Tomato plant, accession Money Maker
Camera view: vertical (180 deg); turntable rotation: 60 degrees
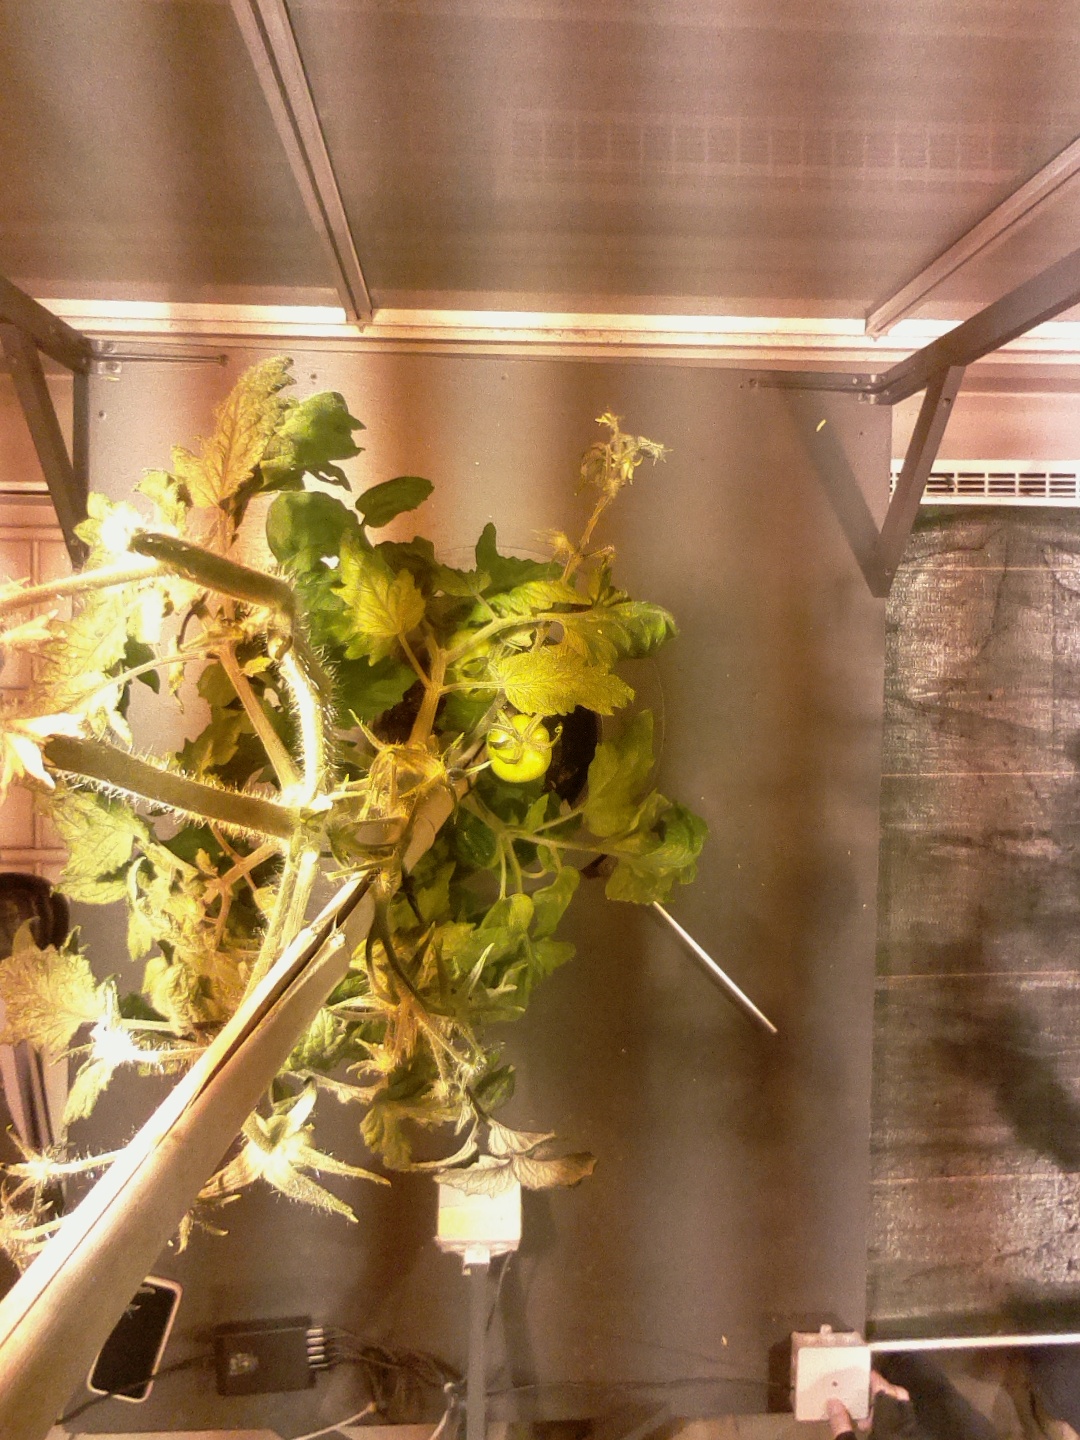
BBCH growth stage 76: 60%-70% of final fruit size